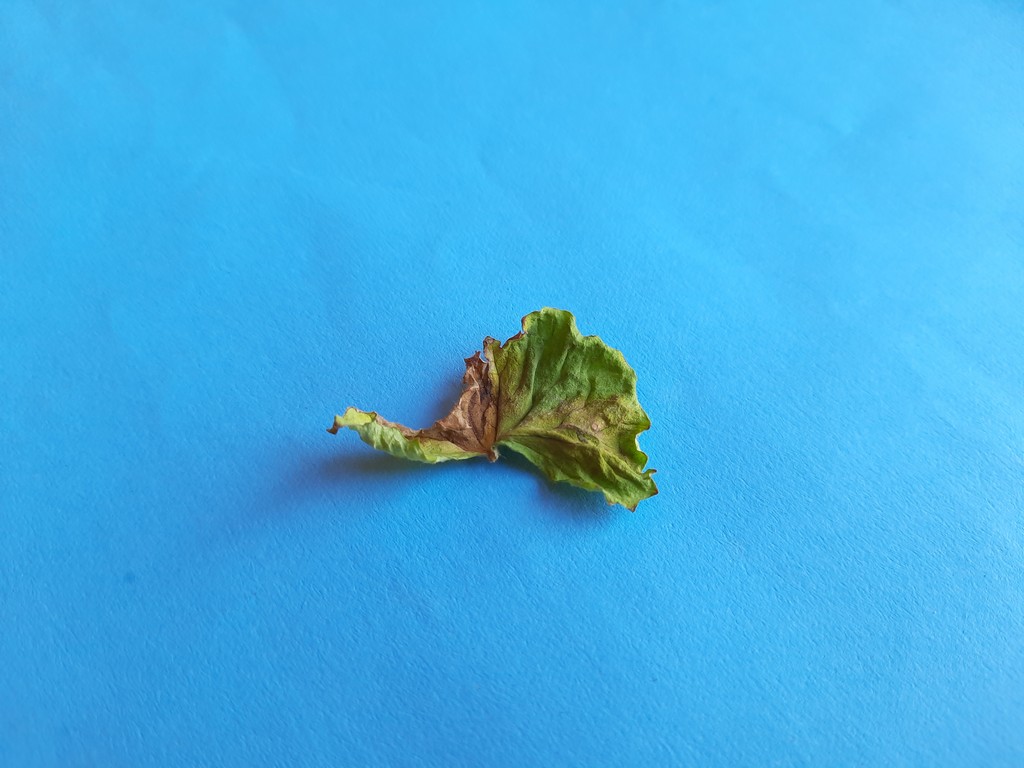
Label: Dried